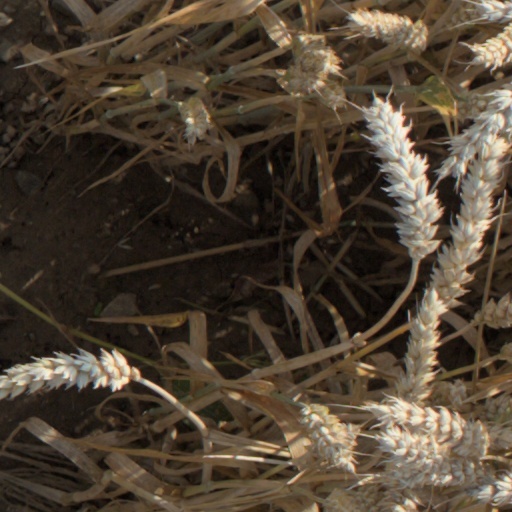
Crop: wheat